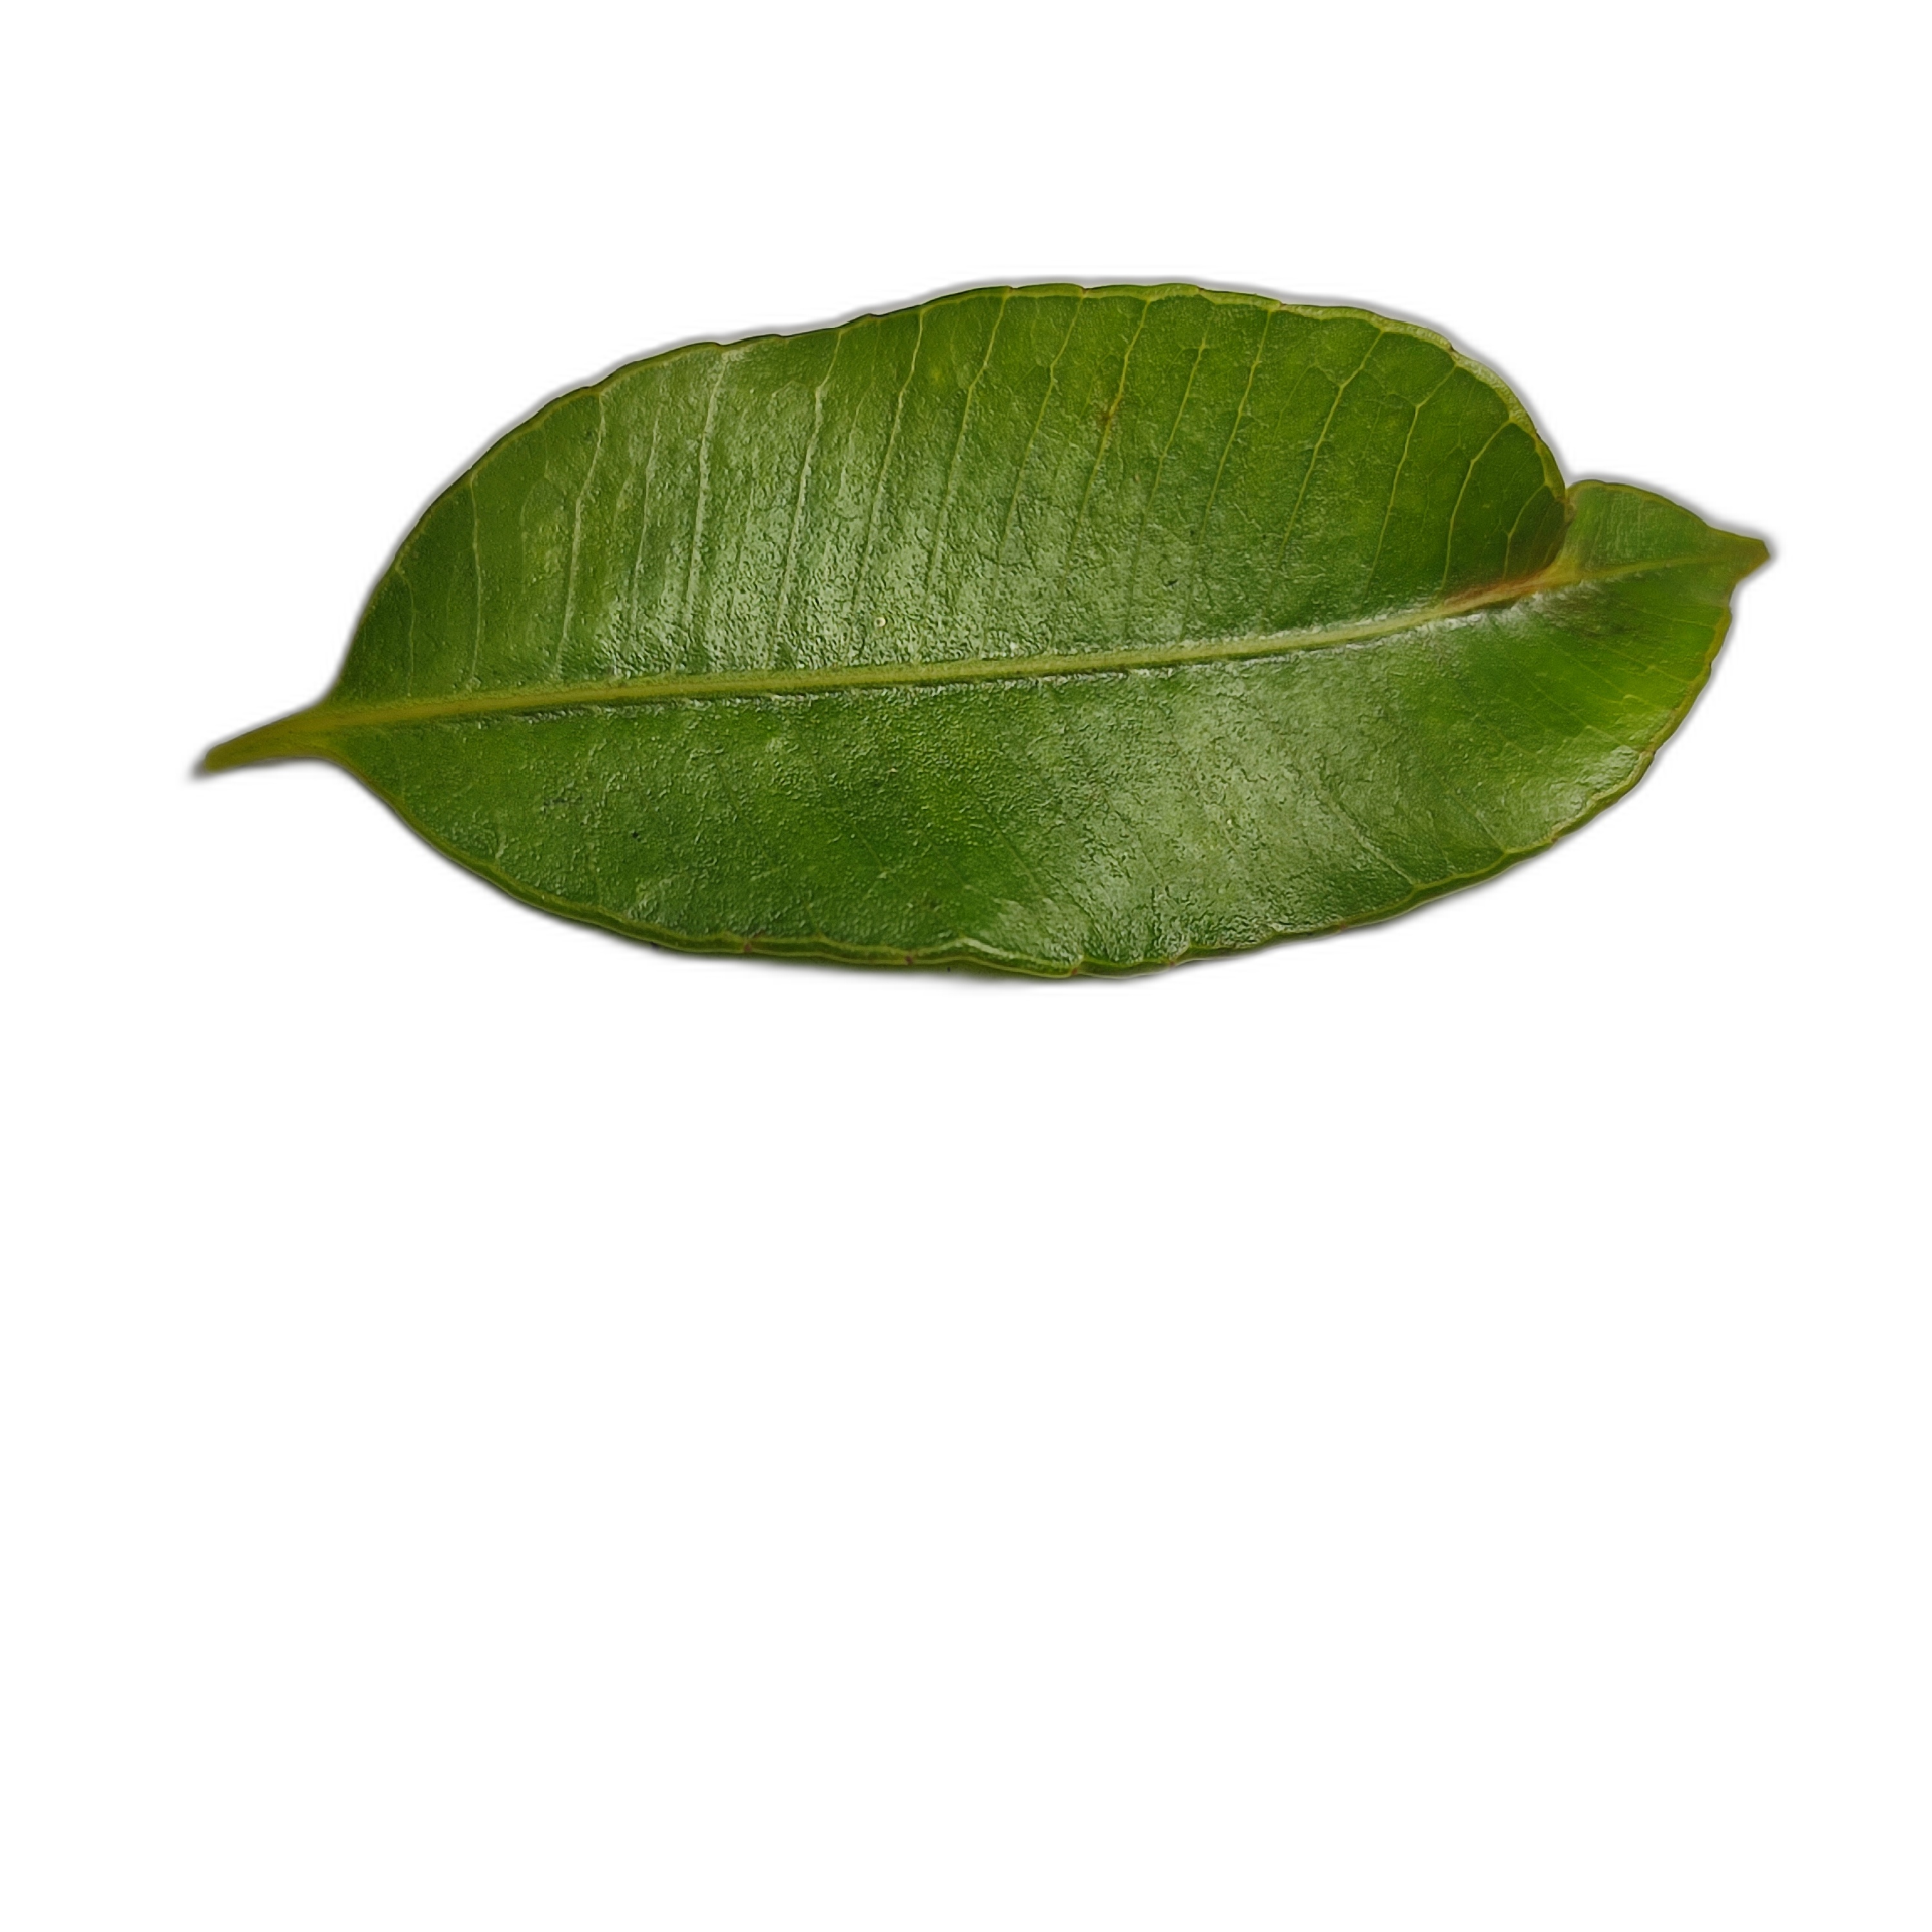
Label: healthy